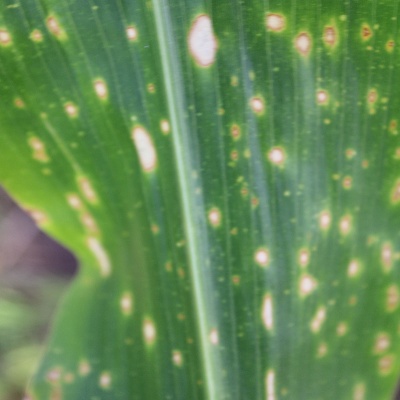
Crop: Maize
Condition: leaf blight